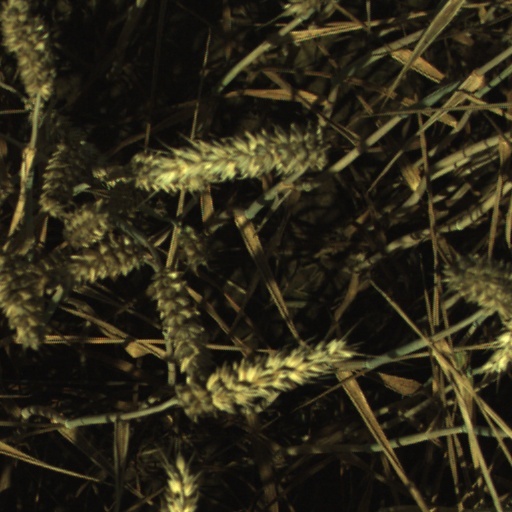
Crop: wheat